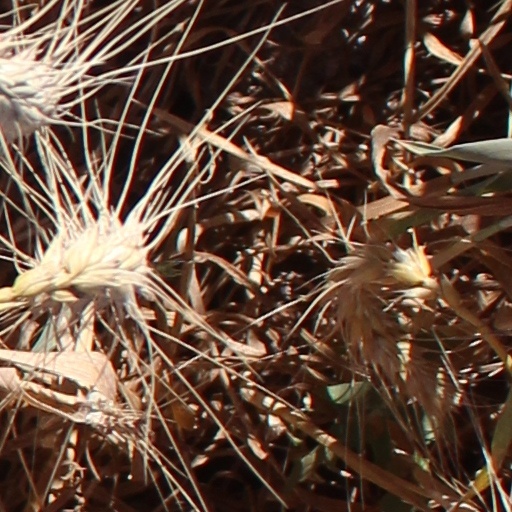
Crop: wheat